Sequoyah Hills

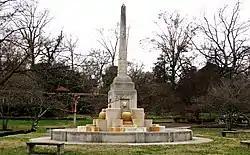
Panther Fountain

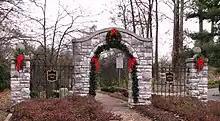
Entrance to Sequoyah Hills at intersection of Cherokee Boulevard and Kingston Pike

Sequoyah Hills is a neighborhood in Knoxville, Tennessee, United States, named for the Cherokee scholar Sequoyah. It is located off Kingston Pike, between the city's downtown and West Knoxville. Initially developed in the 1920s, Sequoyah Hills was one of Knoxville's first suburbs and today is home to some of the city's most affluent residents. The neighborhood contains numerous notable examples of mid-20th century residential architecture, with houses designed by architects such as Charles I. Barber, Benjamin McMurry, and Francis Keally.